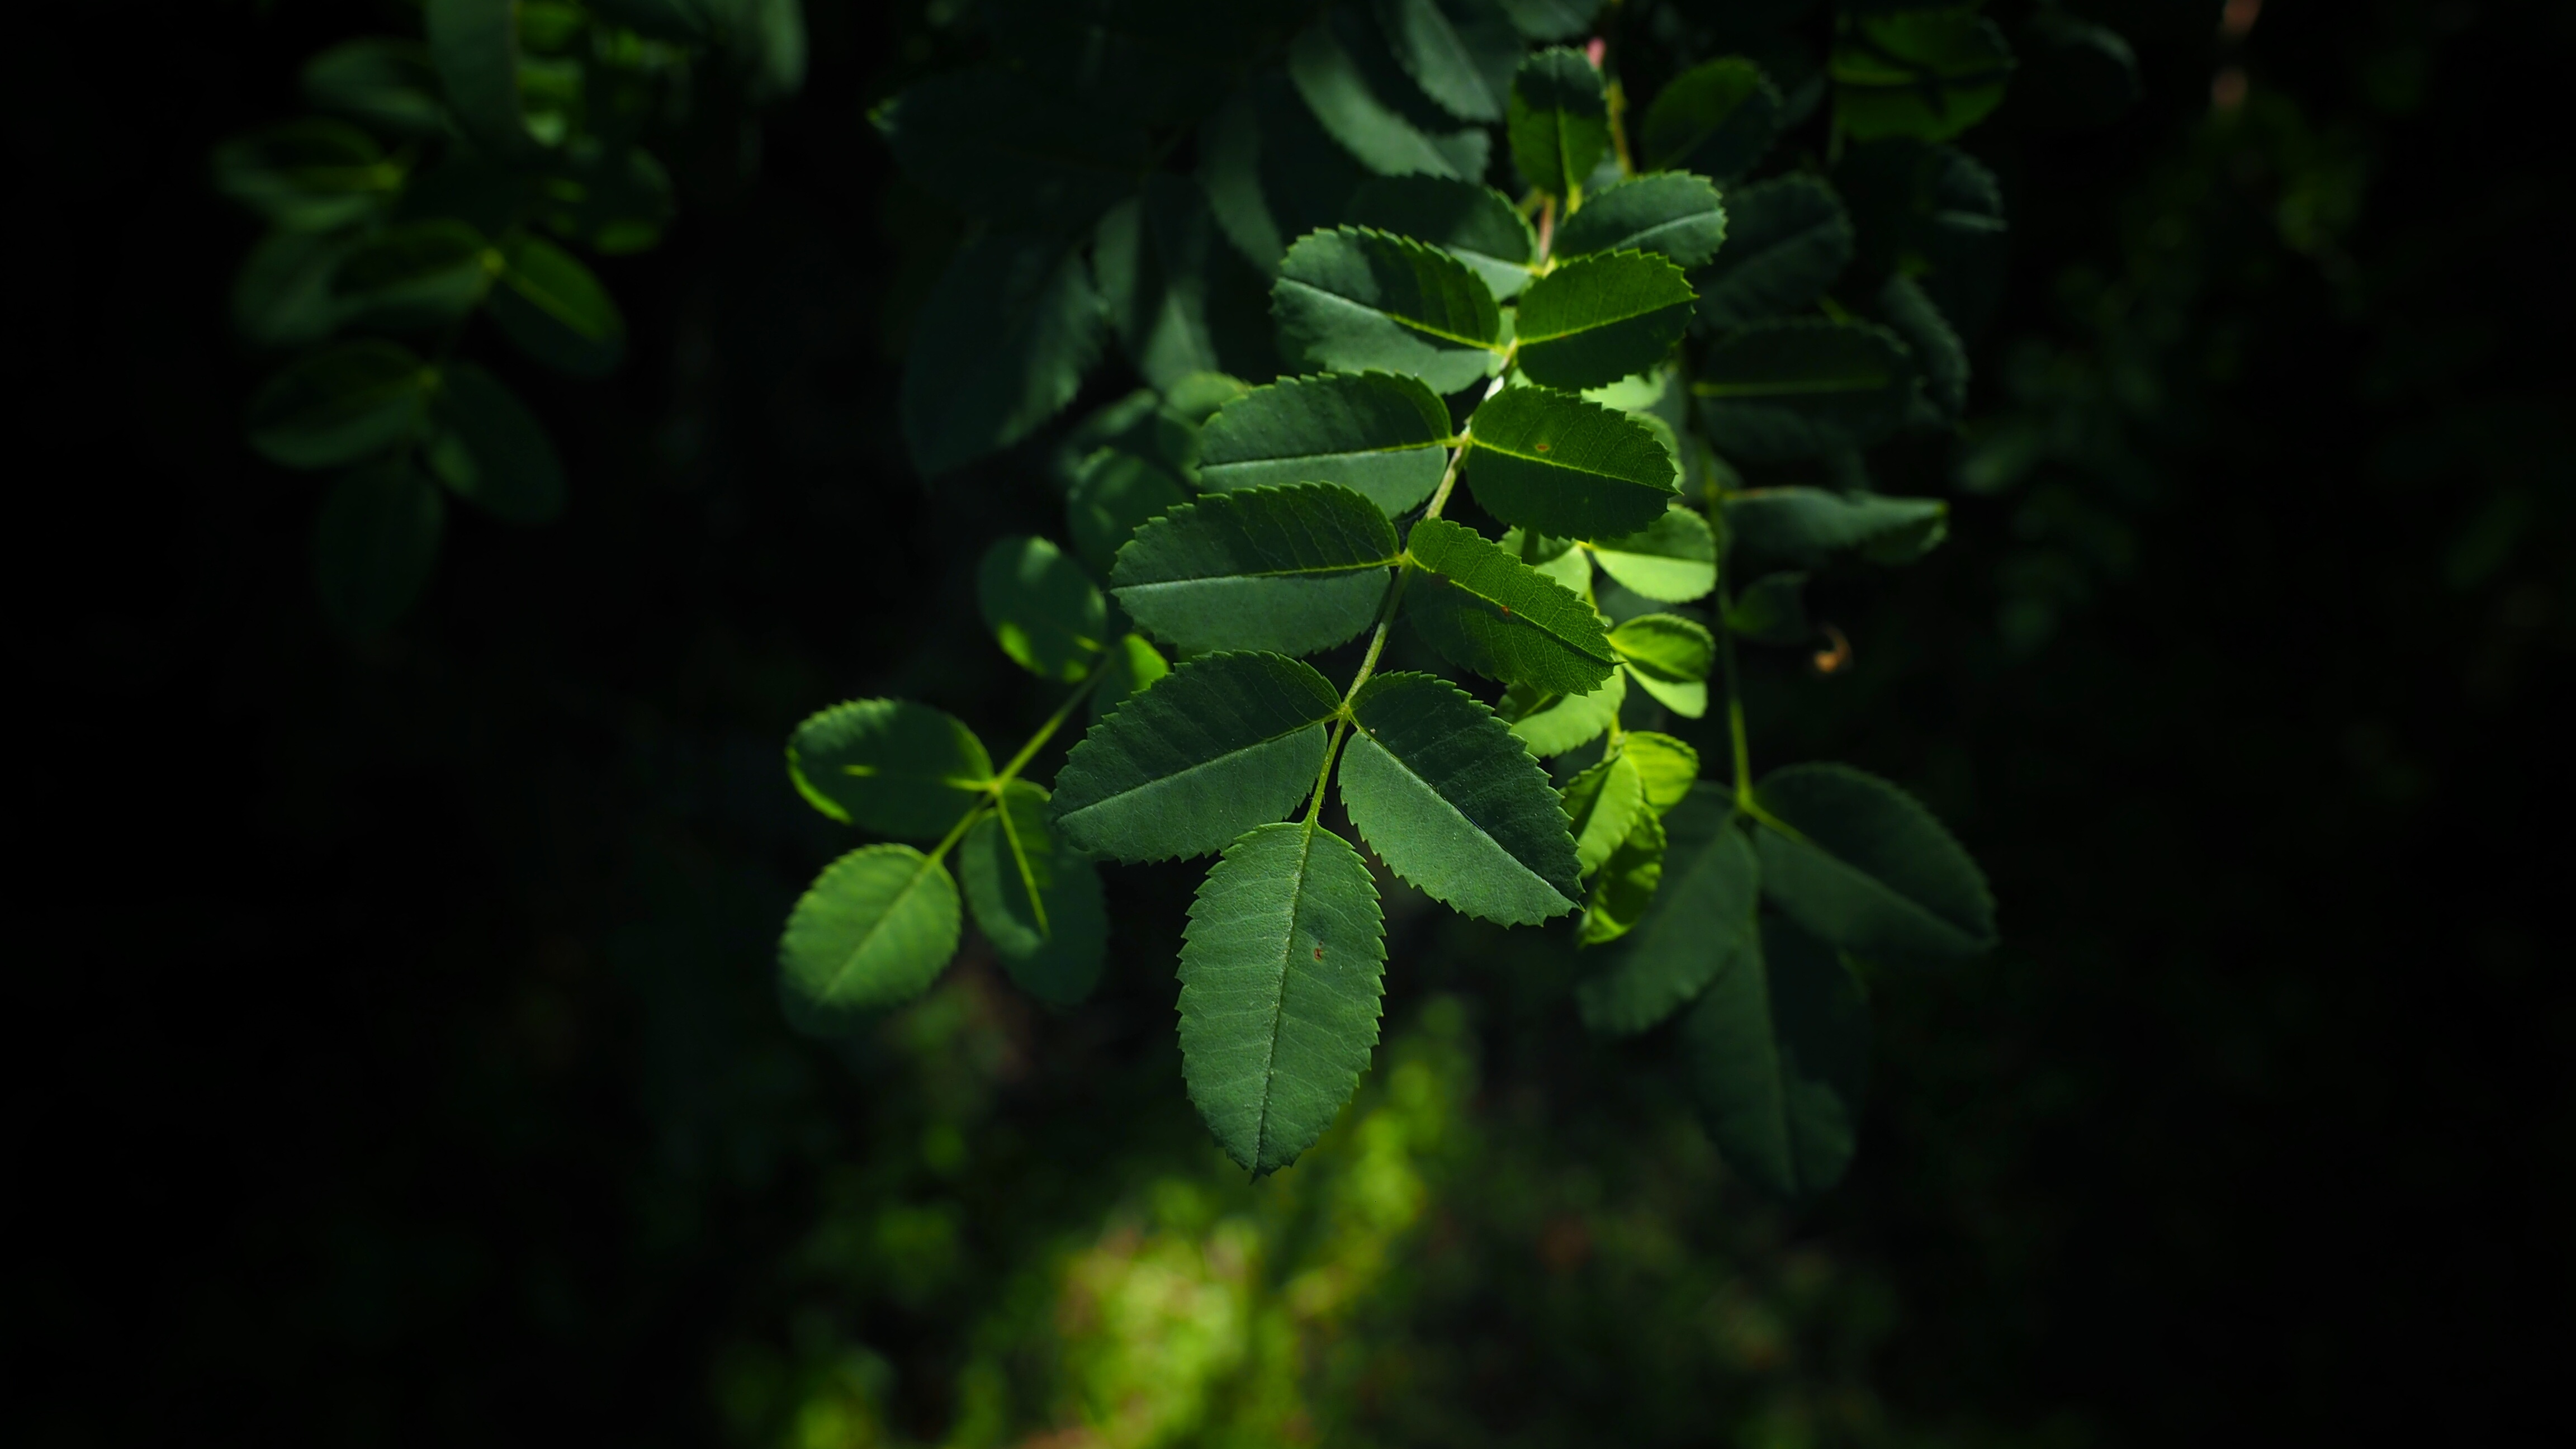
tree, nature, forest, branch, light, plant, sunlight, leaf, flower, green, jungle, botany, flora, shrub, rainforest, macro photography, woody plant, land plant